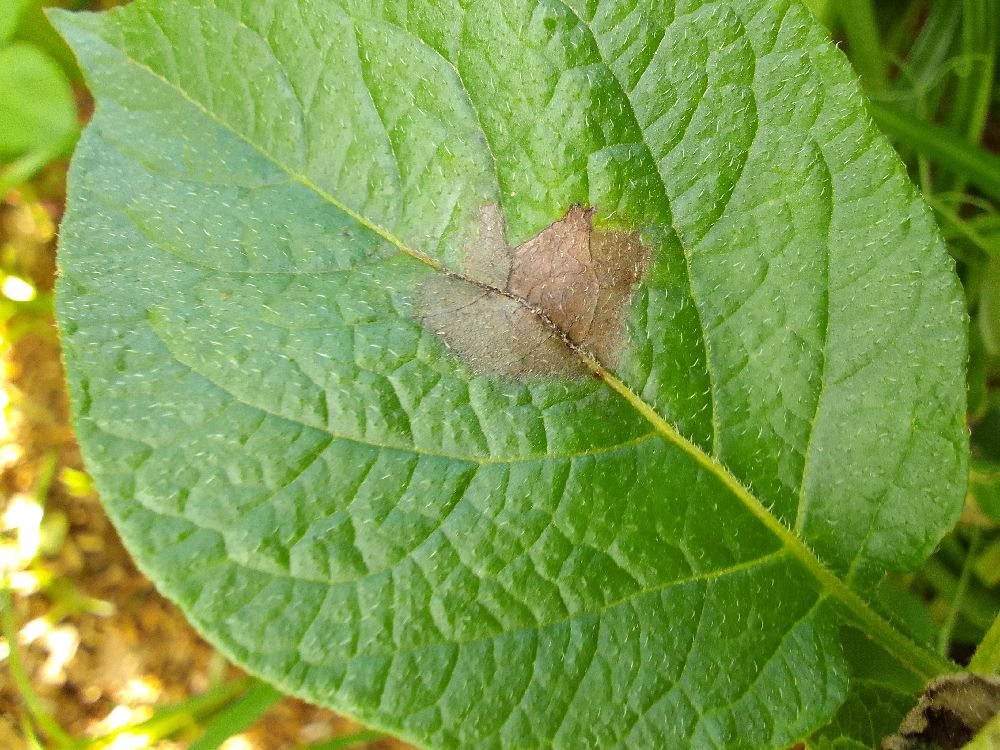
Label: Late blight